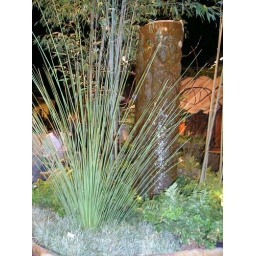
grass in front of carved fountain rock